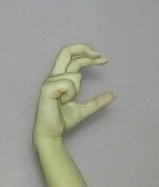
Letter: thal